32 Malasana Street

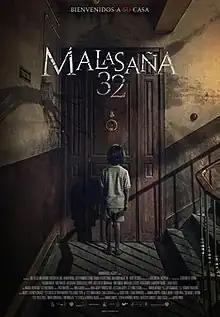
Theatrical release poster

32 Malasana Street is a 2020 Spanish supernatural horror film directed by Albert Pintó. The cast features Begoña Vargas, Bea Segura, Iván Marcos, Sergio Castellanos and Javier Botet, among others.